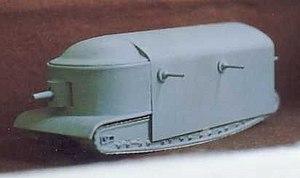
Un char super-lourd est un type de char d'assaut, défini par opposition aux autres types de char. Il dépasse une certaine masse, variable selon le pays constructeur et selon les époques. La plupart du temps, ces projets n'ont pas dépassé la planche à dessin.